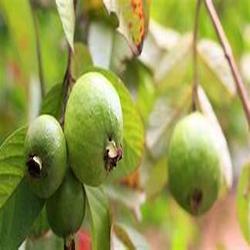
Label: Guava